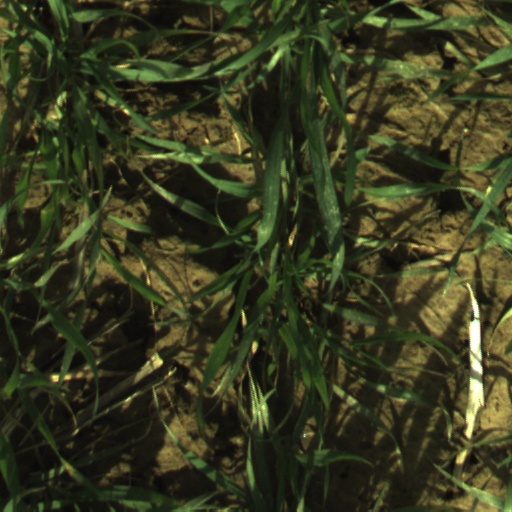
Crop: wheat